Charles Wilson (Scottish architect)

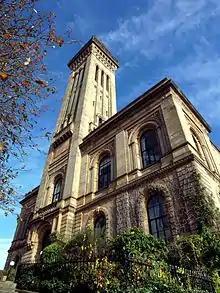
Glasgow. Former Trinity College (1856-1857). 31 Lynedoch Street

Charles Wilson (19 June 1810 – 5 February 1863) was a Scottish architect from Glasgow.